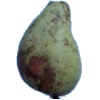
Label: Pear Stone 1